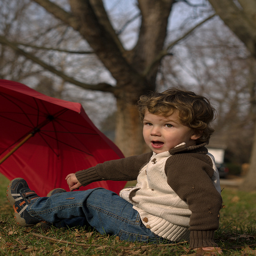
A young boy sitting in a field while holding a red umbrella.
a young boy sitting on the grass next to a red umbrella
A child sits in a field near an umbrella.
A boy sits on the grass with an umbrella
A little boy sitting in the grass behind an umbrella.